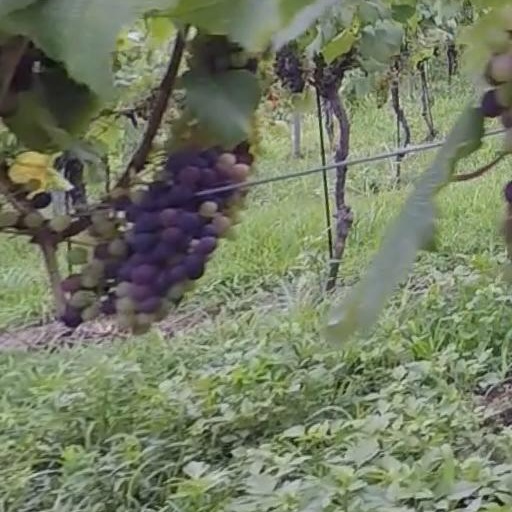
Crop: grape